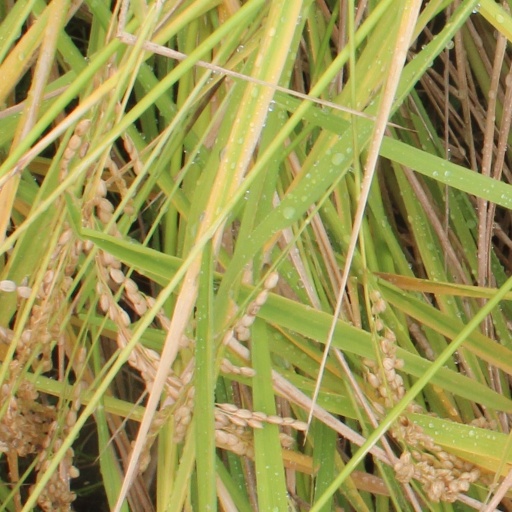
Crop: rice